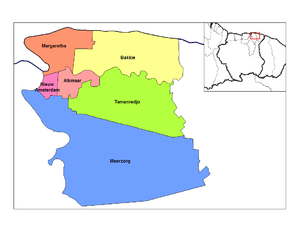
Alkmaar est un ressort situé dans le district de Commewijne, au Suriname. Au recensement de 2012, sa population était de 5 561 habitants.
Nieuw-Amsterdam est une ville et un ressort du Suriname, capitale du district du Commewijne. La ville se situe dans le nord-ouest du pays, et compte avec environ 4 935 habitants.